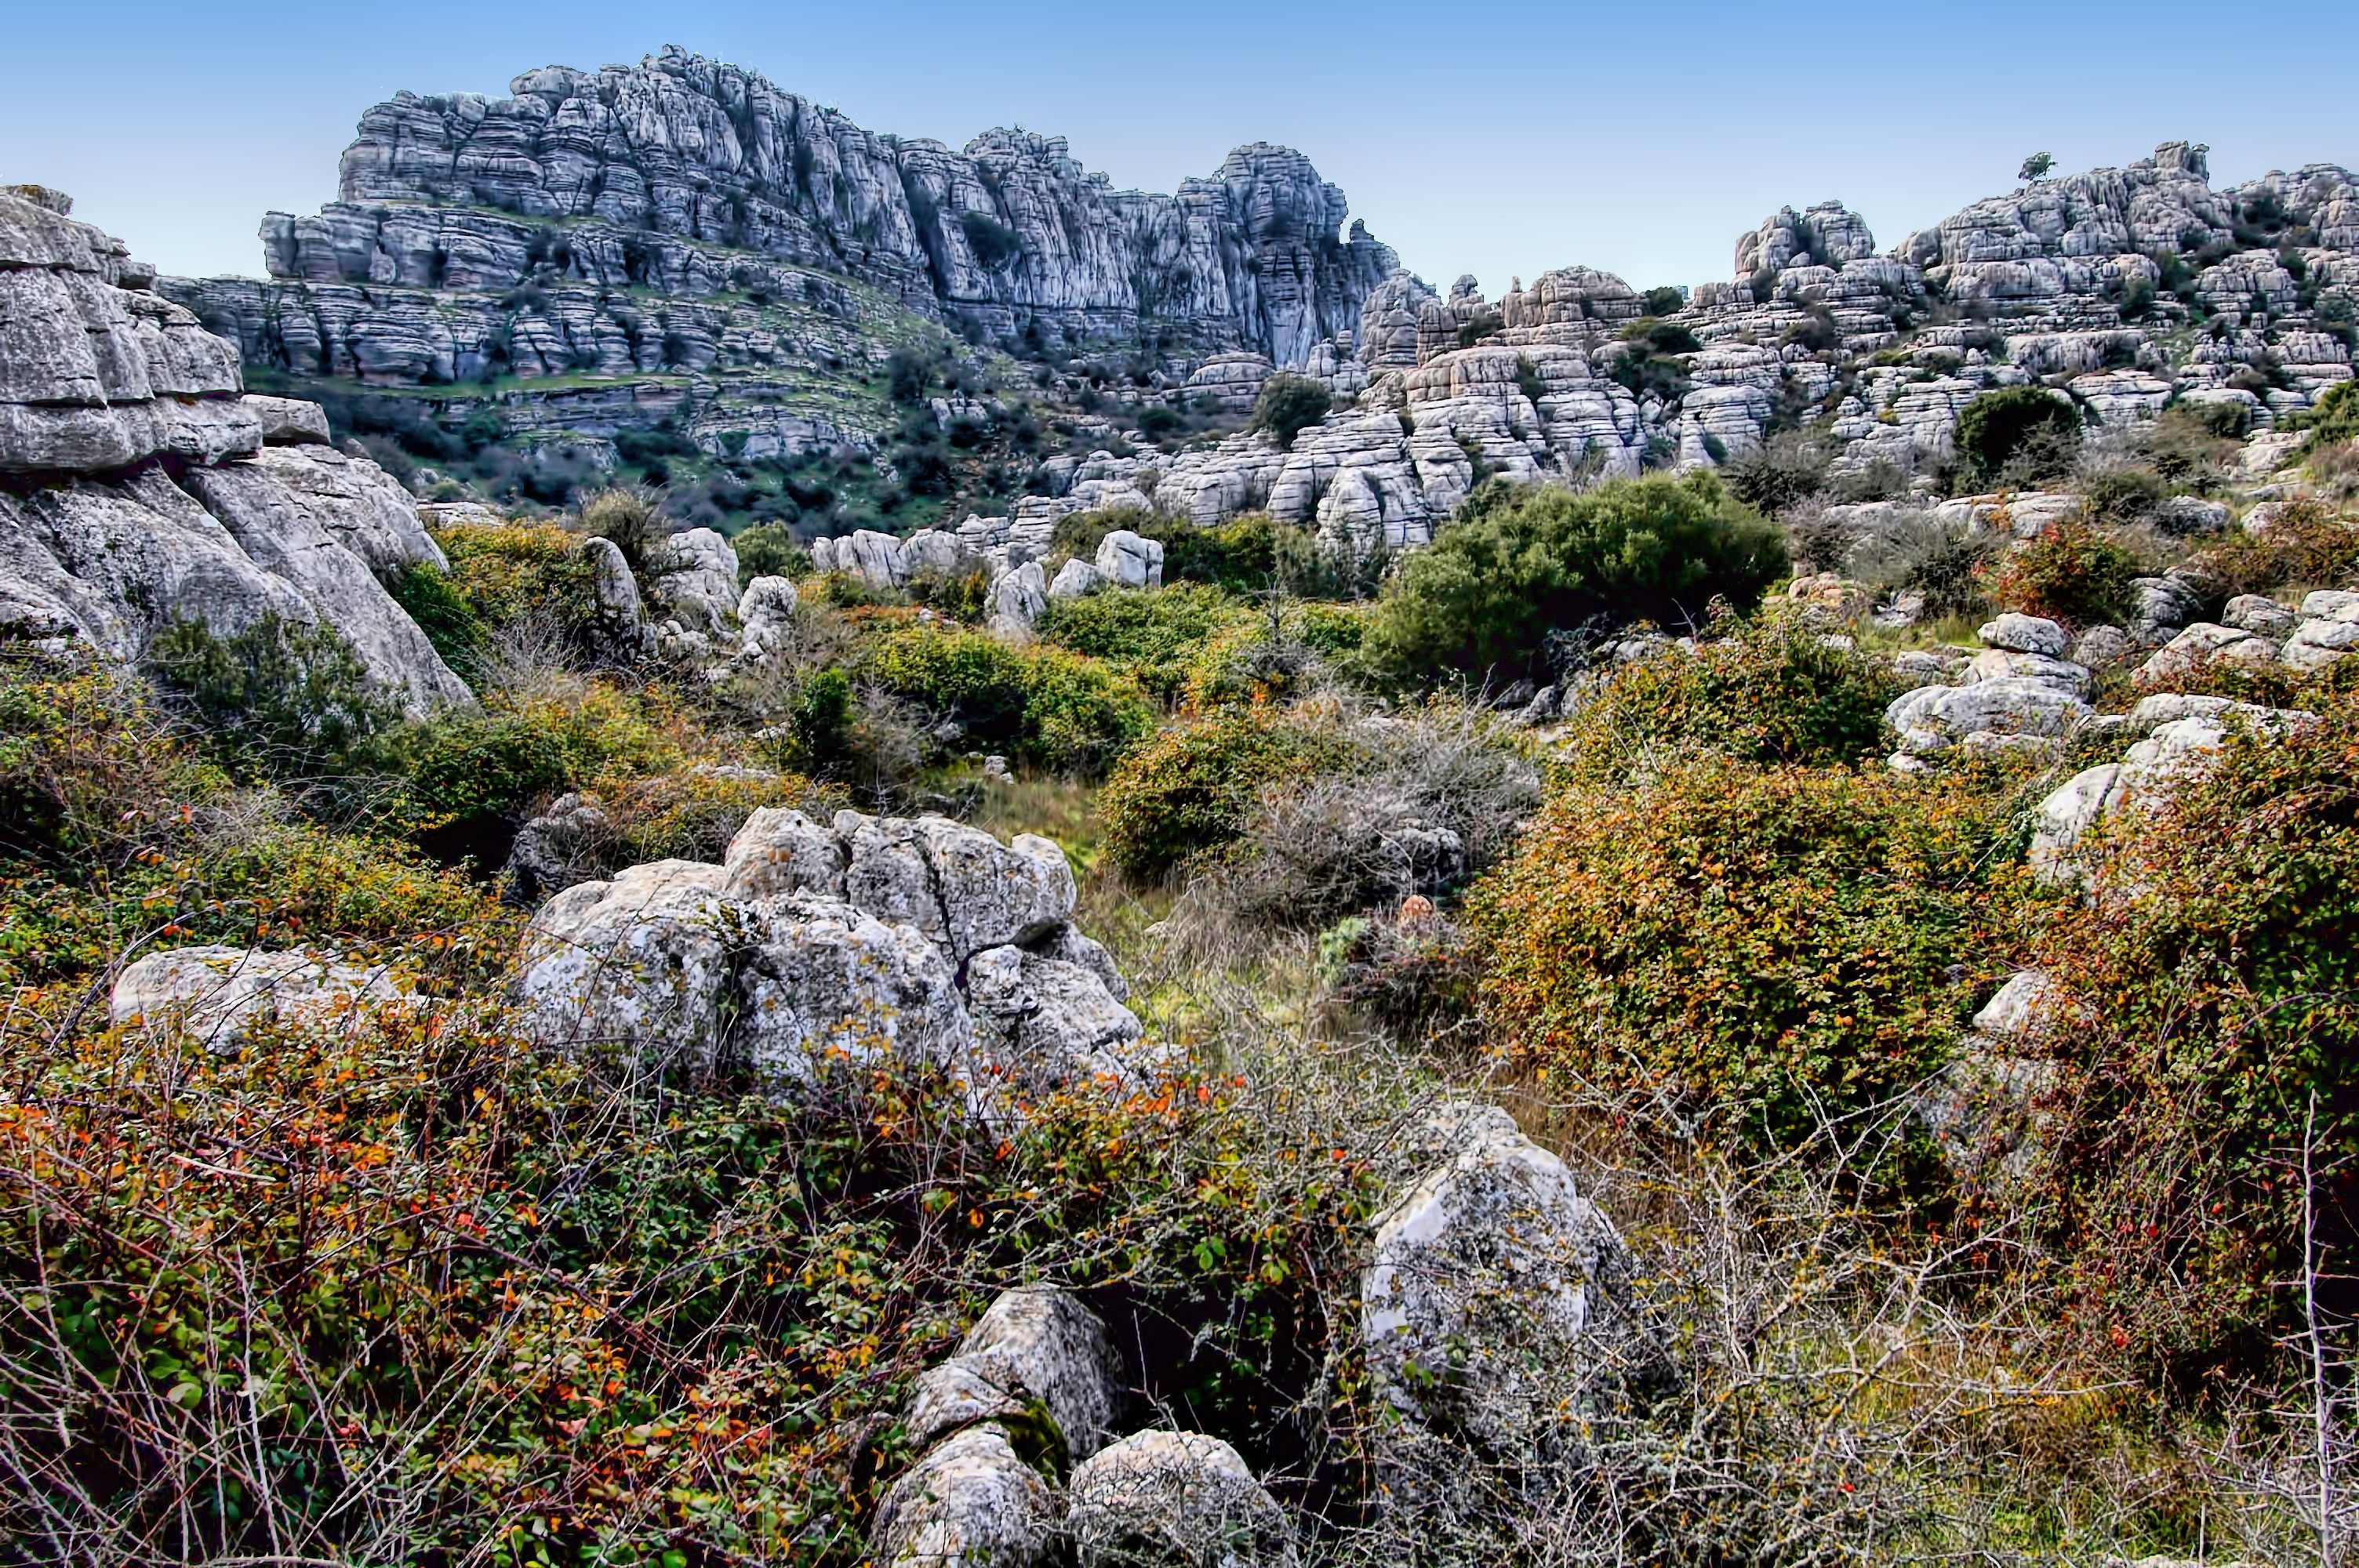
landscape, tree, rock, wilderness, mountain, plant, trail, hill, flower, valley, mountain range, autumn, park, national park, flora, ridge, wildflower, geology, ruins, plateau, ecosystem, mountainous landforms